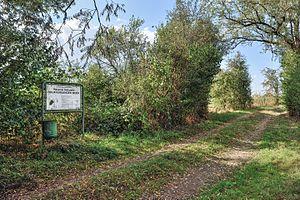
Réserve naturelle Boufferdanger Muer (marais de Bofferdange) dans la commune de Käerjeng, Luxembourg. Lëtzebuergesch: Naturschutzgebitt Boufferdanger Muer an der Gemeng Käerjeng.